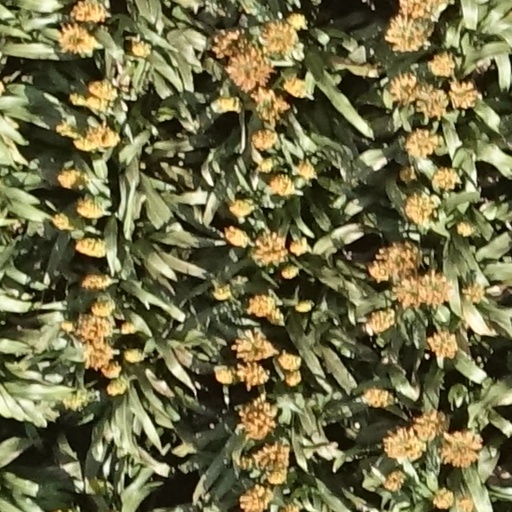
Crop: sorghum